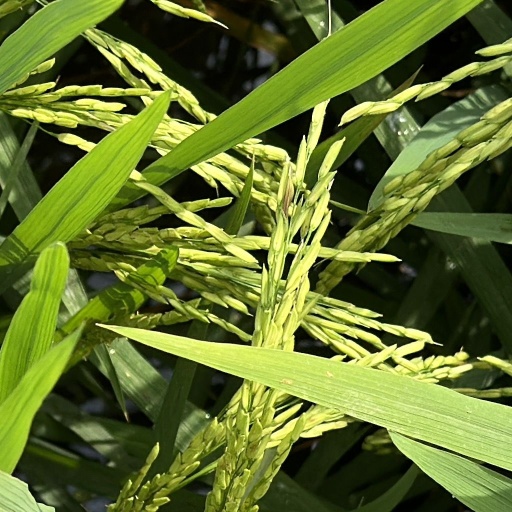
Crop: rice